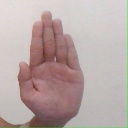
अक्षर: ध